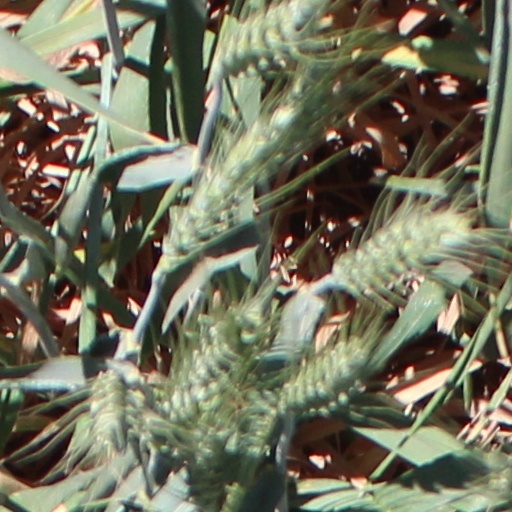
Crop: wheat